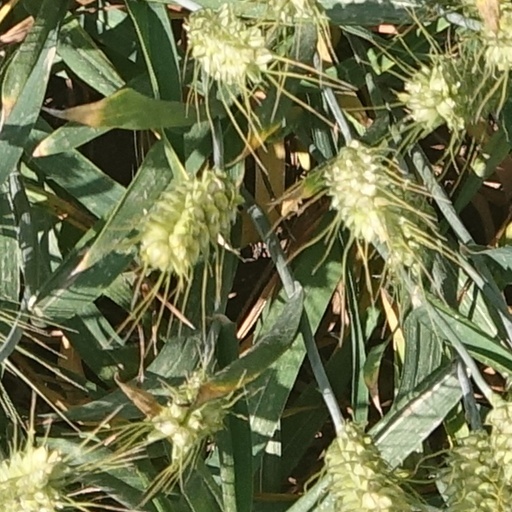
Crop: wheat